Project-706

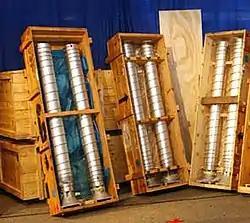
Dr. Abdul Qadeer Khan's UF gas centrifuges

Natural uranium consists of only 99.3% U and only 0.7% U, but only the latter is fissile. The rarer but chemically identical U must be physically separated from the more plentiful isotope. This process of uranium enrichment into weapon-grade is extremely difficult and sensitive, and requires advanced technology.